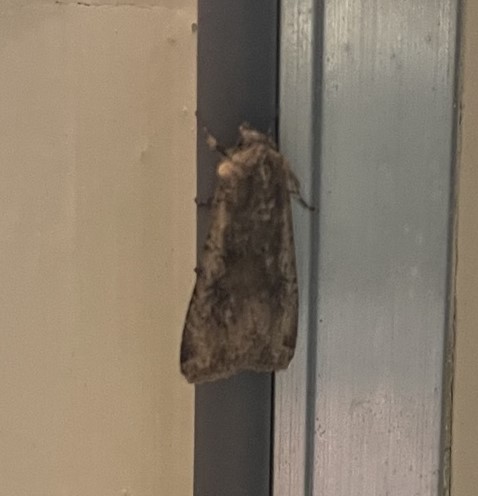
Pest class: cutworms